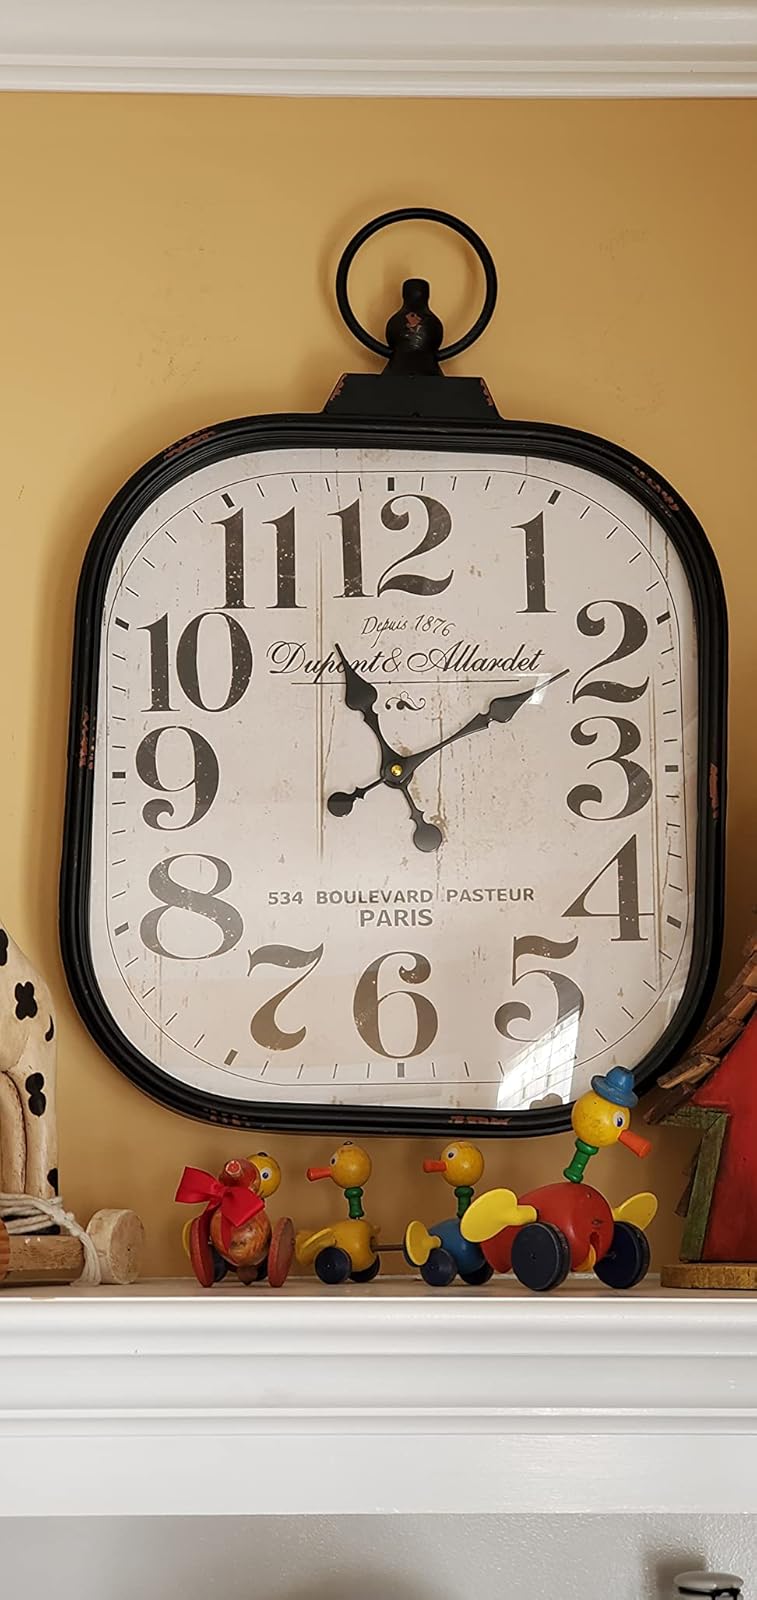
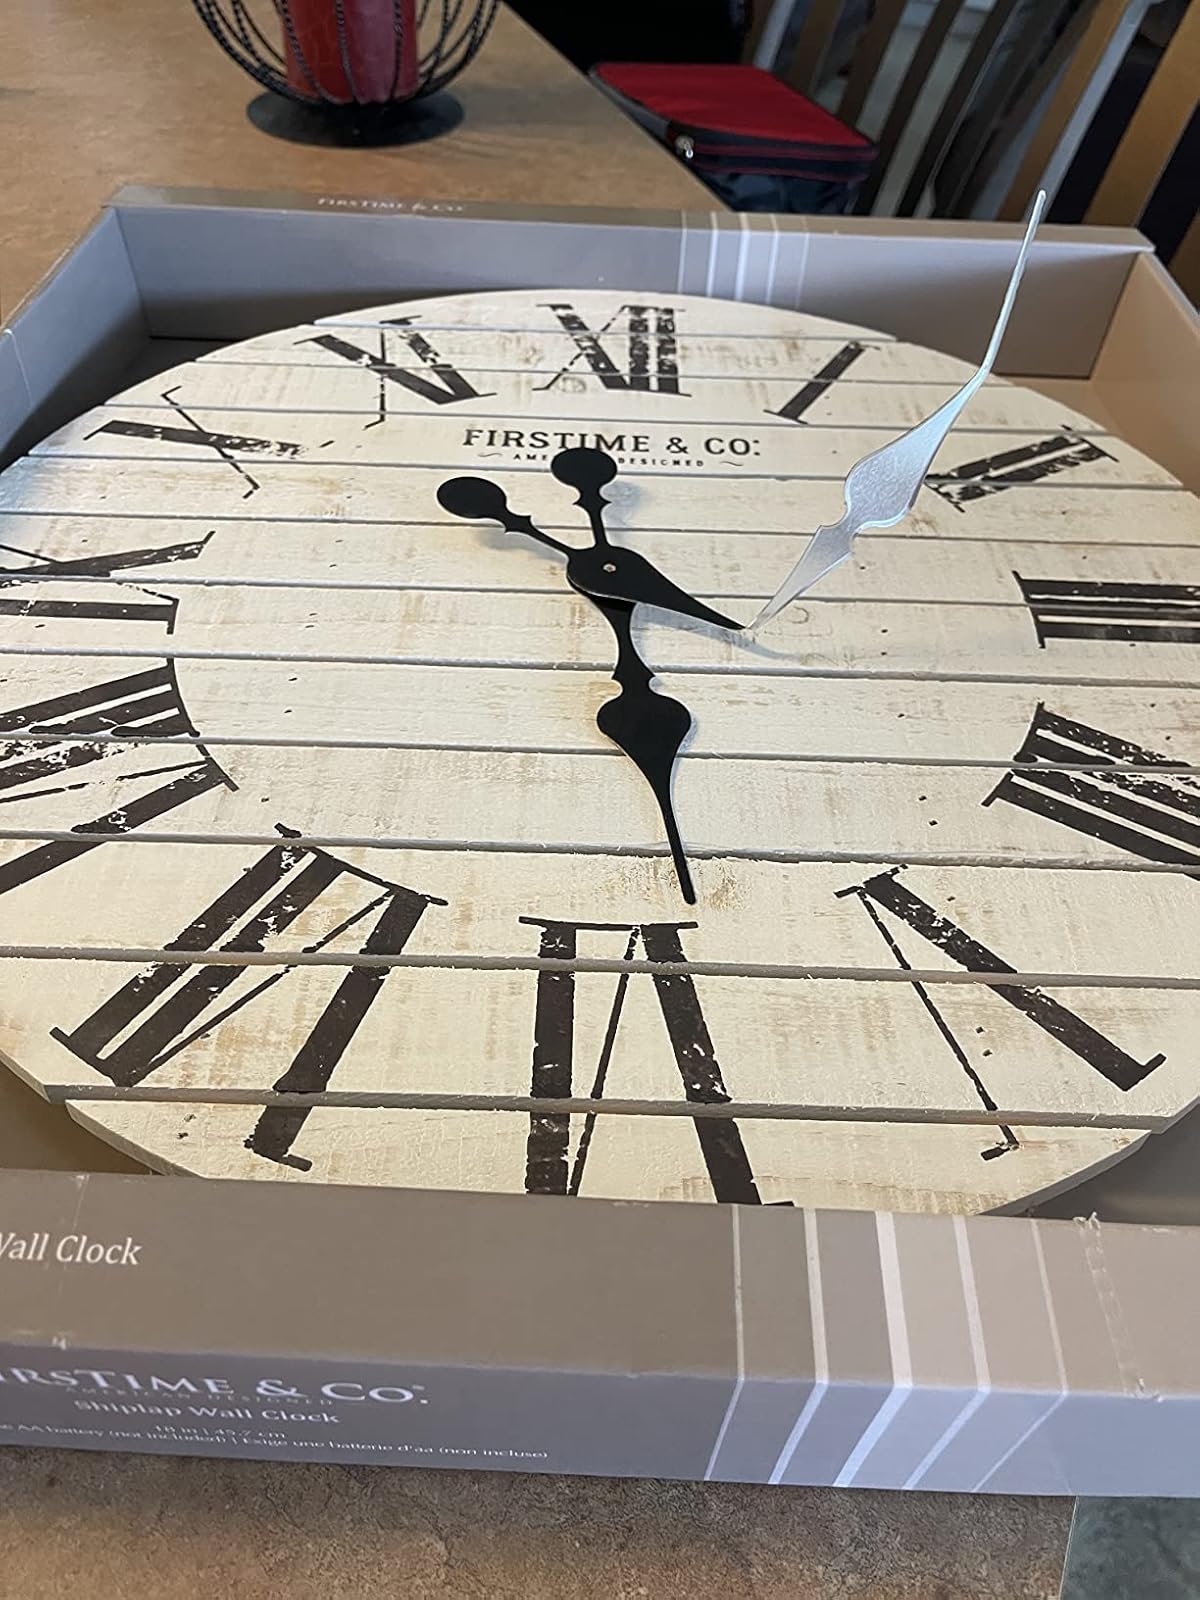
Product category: clock
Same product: no